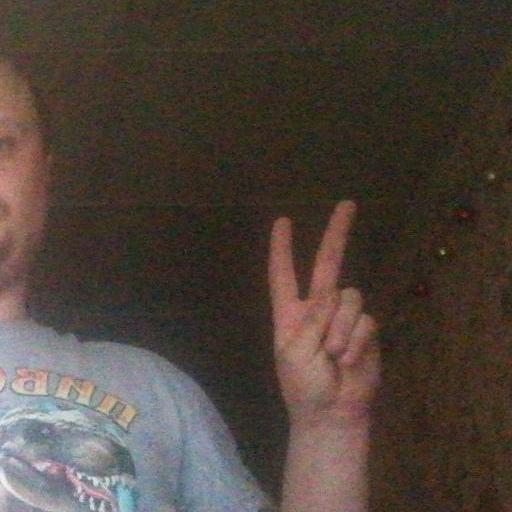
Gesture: peace